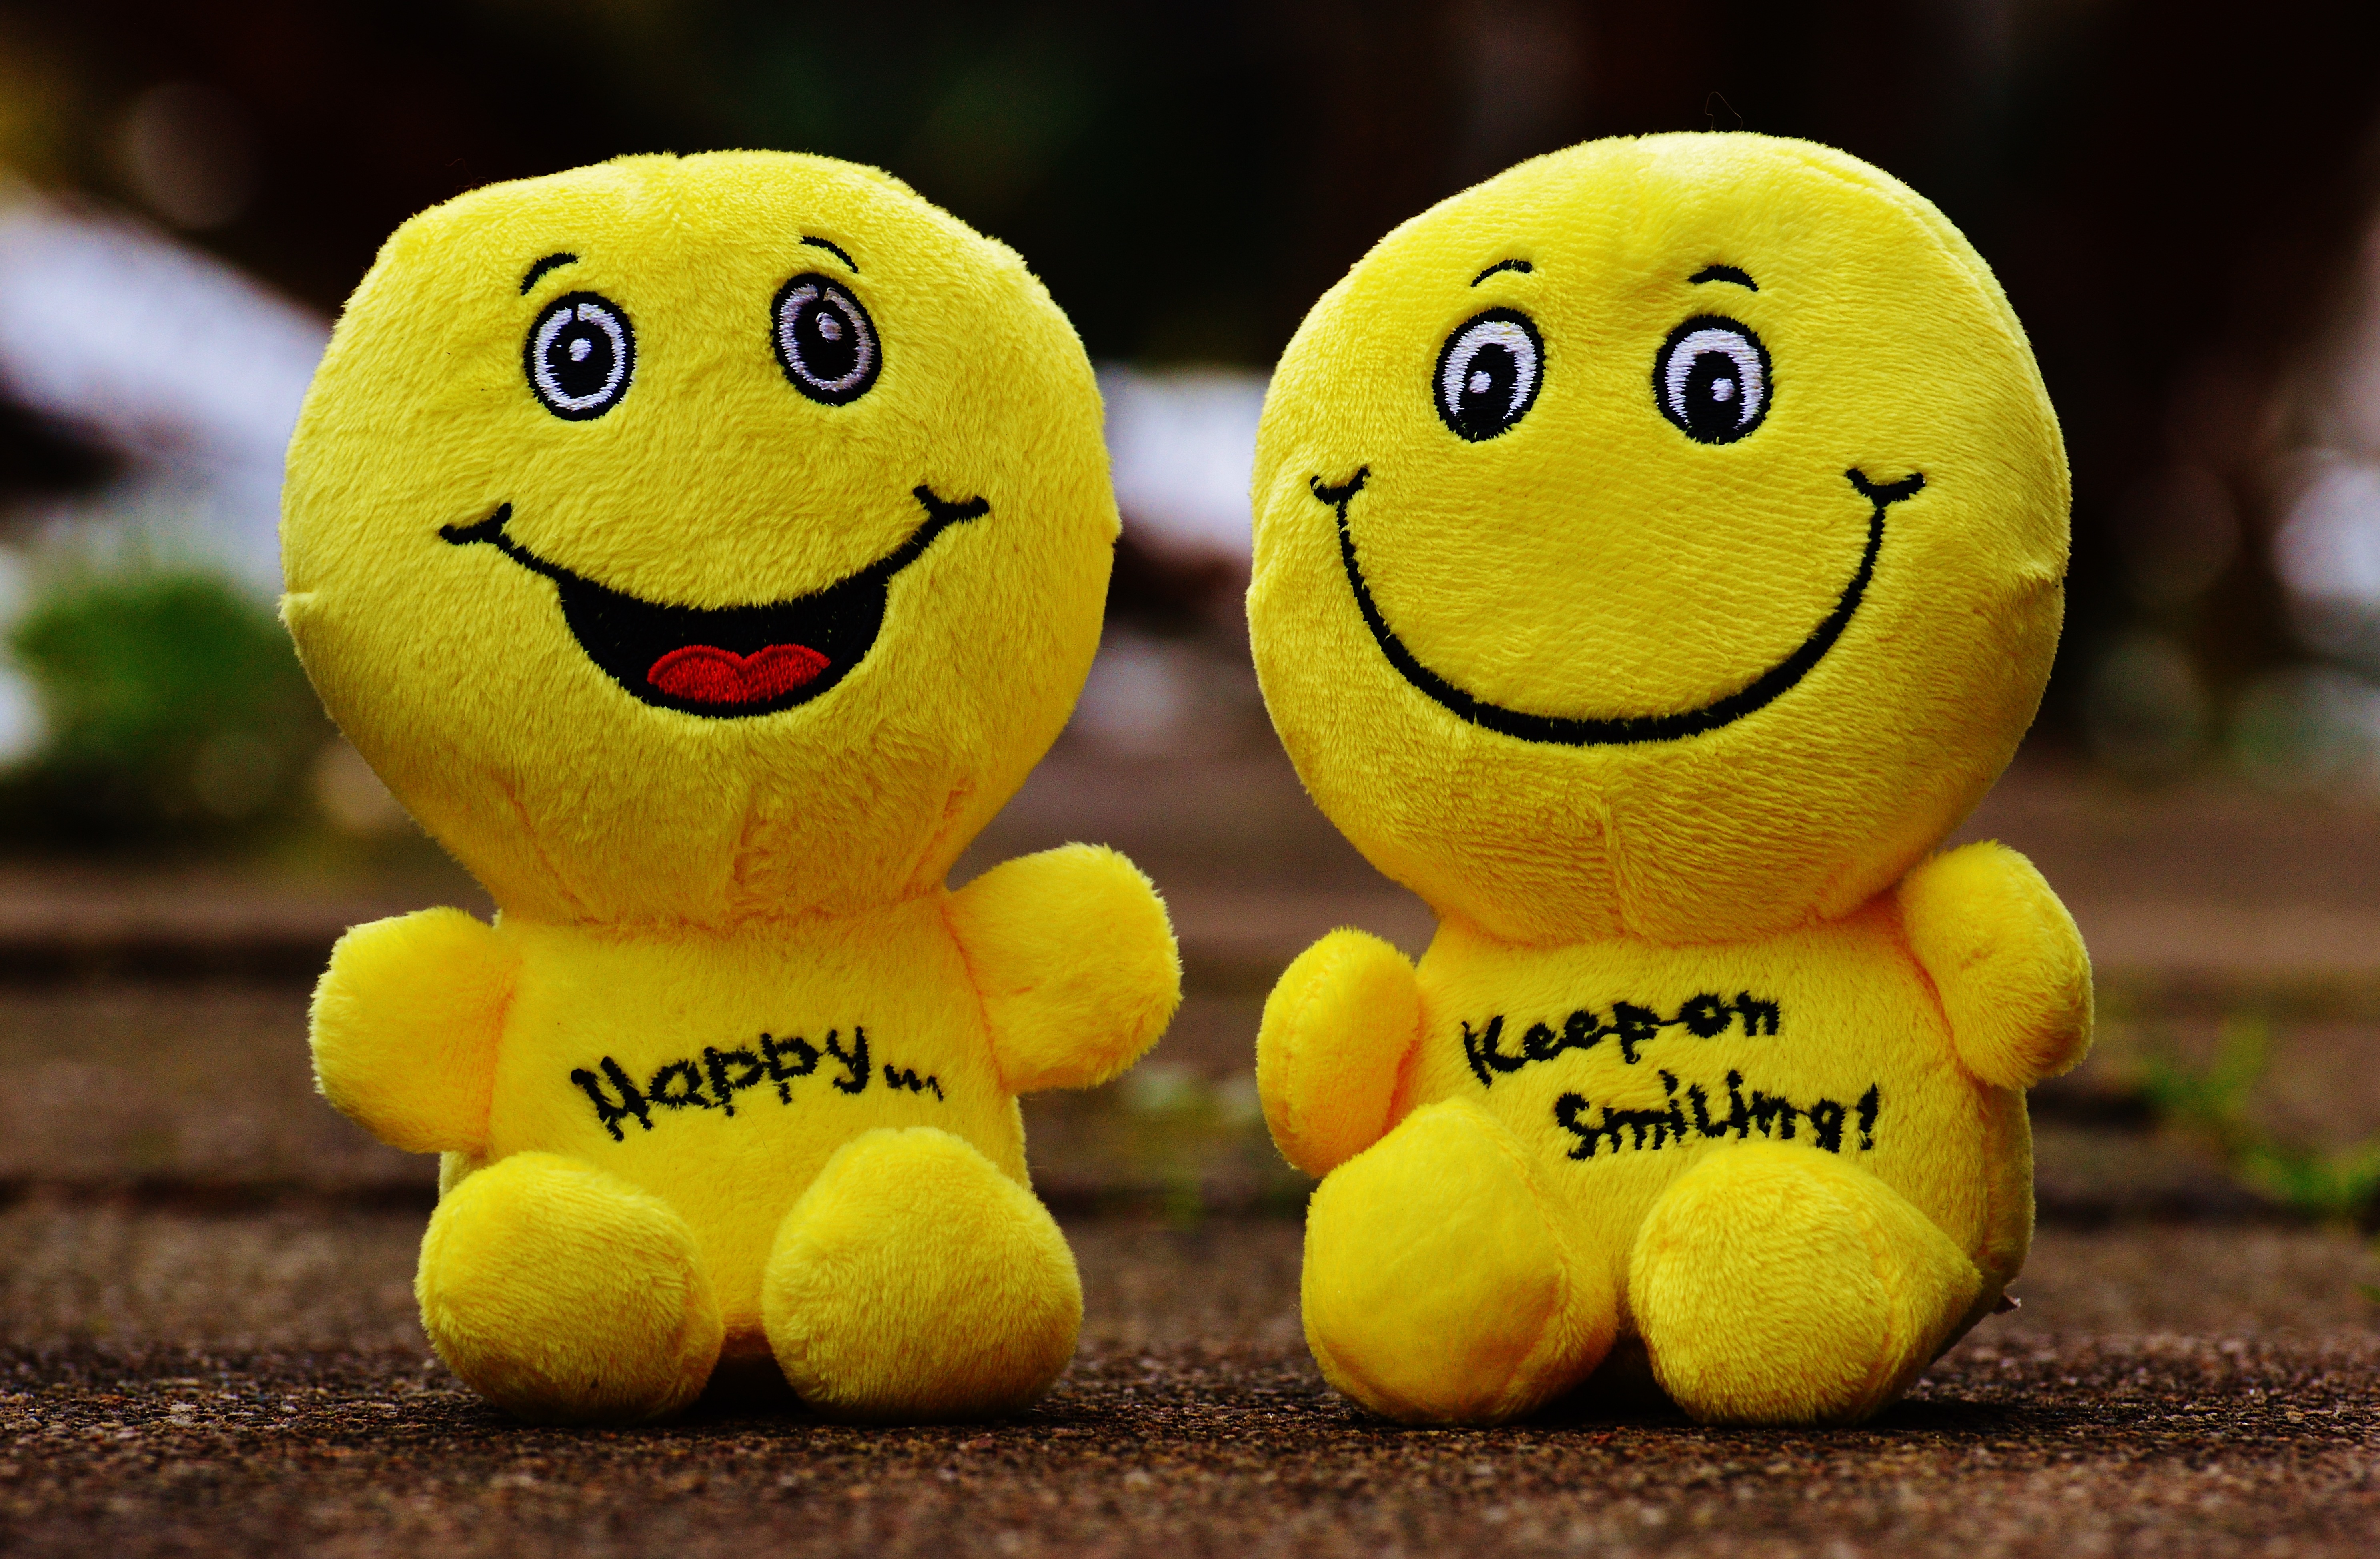
sweet, flower, cute, green, yellow, toy, material, smile, laugh, start, cheerful, textile, happy, happiness, courage, funny, joy, day, plush, emotion, positive, beginning, smiley, good mood, emoticon, keep smiling, joy of life, laughing face, life is beautiful, pep talk, stuffed toy, frohnatur